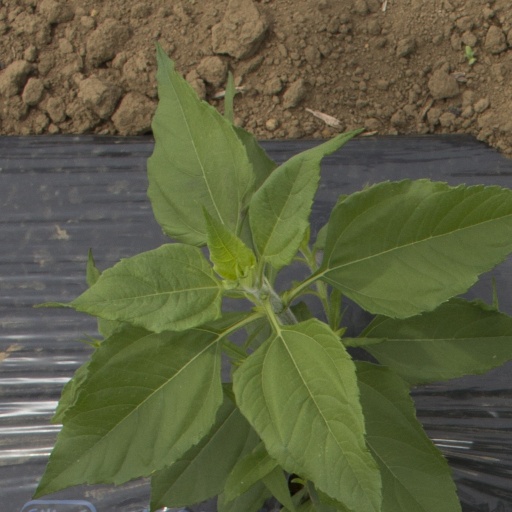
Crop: Jerusalem artichoke